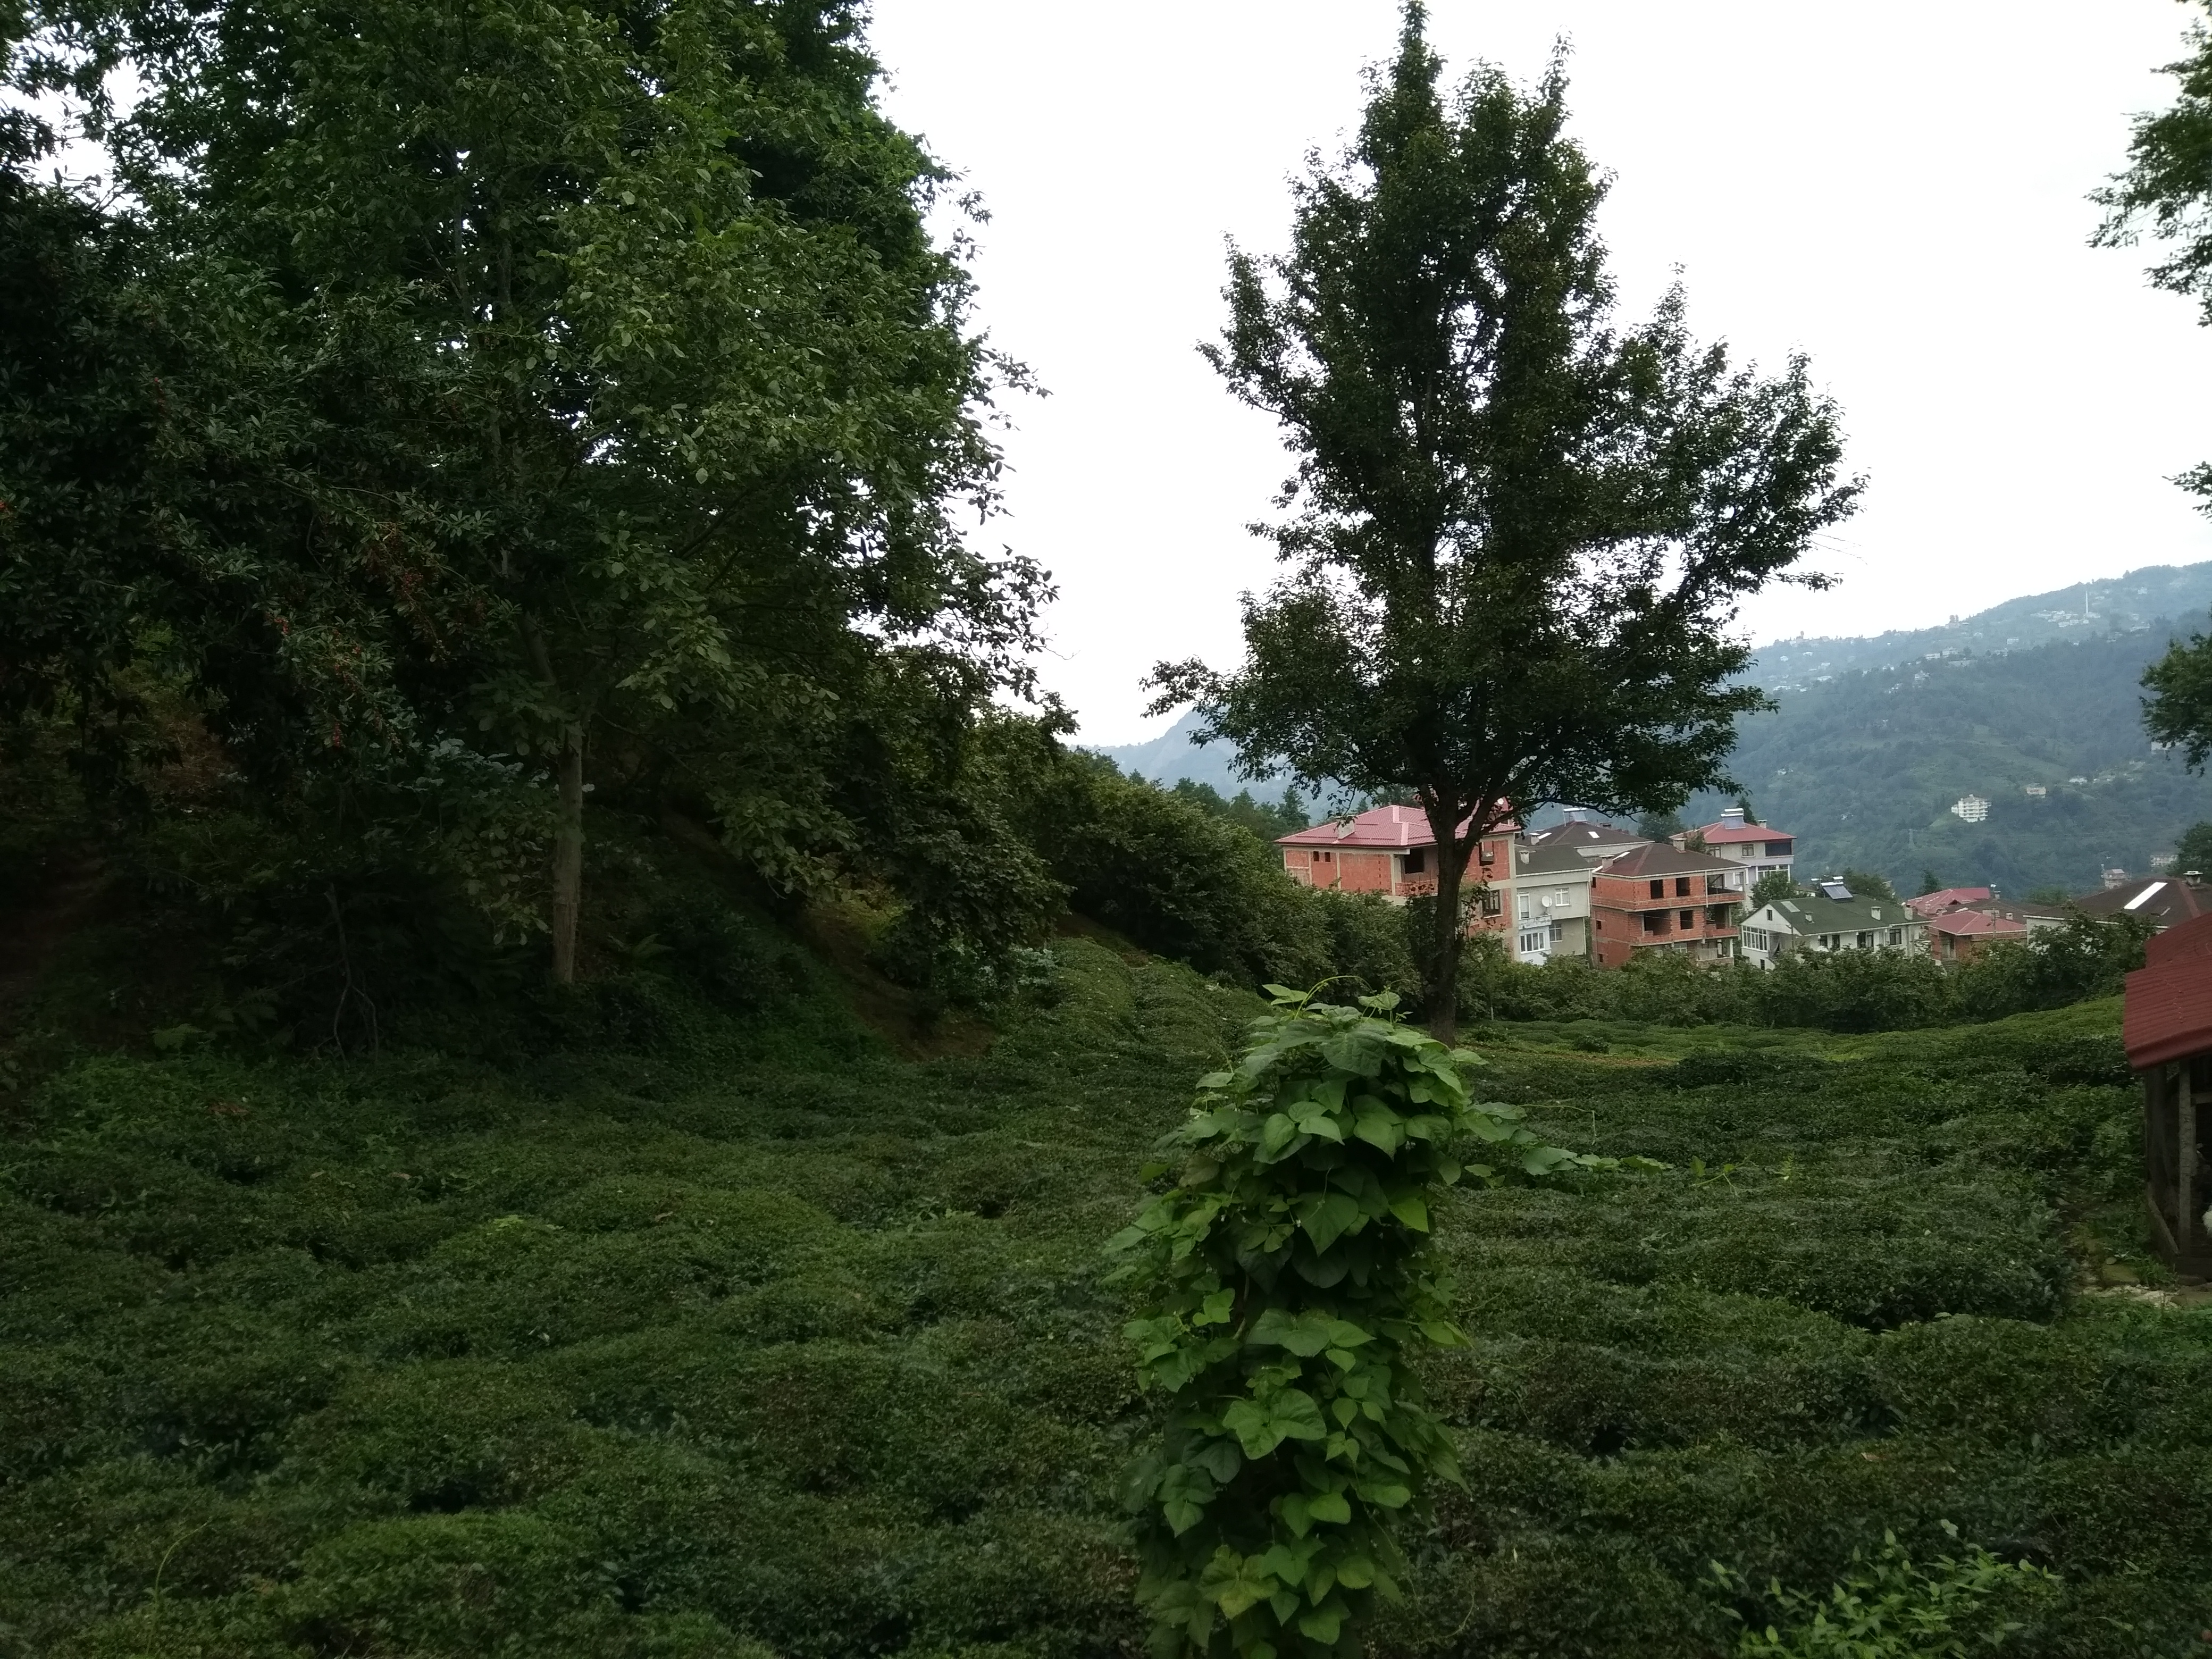
turkey, tree, vegetation, hill station, natural environment, natural landscape, biome, land lot, wilderness, forest, grass, woody plant, leaf, plant, temperate coniferous forest, rural area, hill, conifer, landscape, highland, tropical and subtropical coniferous forests, spruce, pine family, shrub, fir, spruce fir forest, meadow, jungle, mountain, pine, house, temperate broadleaf and mixed forest, evergreen, pasture, village, grassland